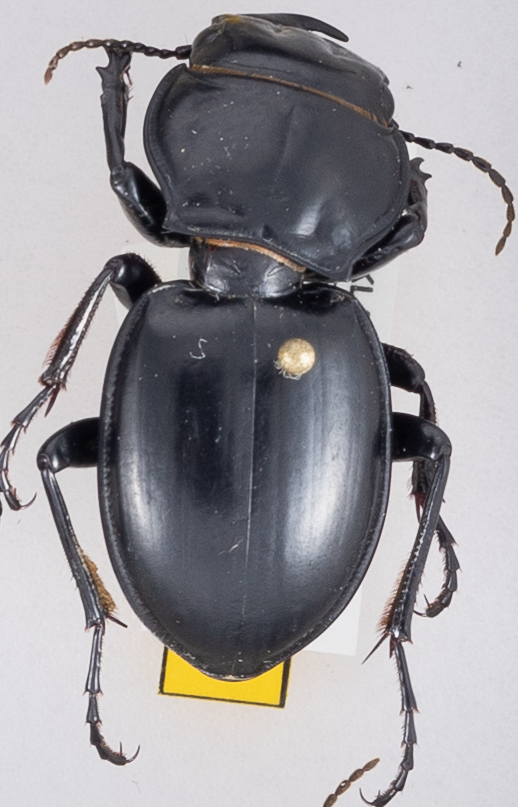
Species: Pasimachus californicus
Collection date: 2018-08-22
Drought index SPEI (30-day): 0.454
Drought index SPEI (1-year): -1.01
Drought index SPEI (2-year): -0.54